Industrial complex

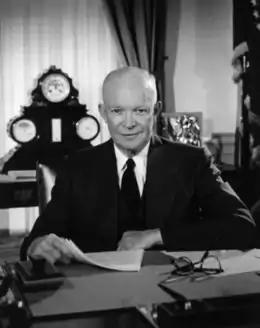
President Dwight D. Eisenhower famously warned about the "military–industrial complex" in his farewell address, 17 January 1961.

The concept was popularized by President Dwight Eisenhower in his 17 January 1961 farewell speech. Eisenhower described a "threat to democratic government" called the military–industrial complex. This complex involved the military establishment gaining "unwarranted influence" over the economic, political, and spiritual realms of American society due to the profitability of the US arms industry and the number of citizens employed in various branches of military service, the armaments industry, and other businesses providing goods to the US army. The "complex" arises from the creation of a multilateral economy serving military goals, as well as the paradox that arises from the goal of the multilateralism (sustained profit) as antithetical to the military's theoretical goal (peace).